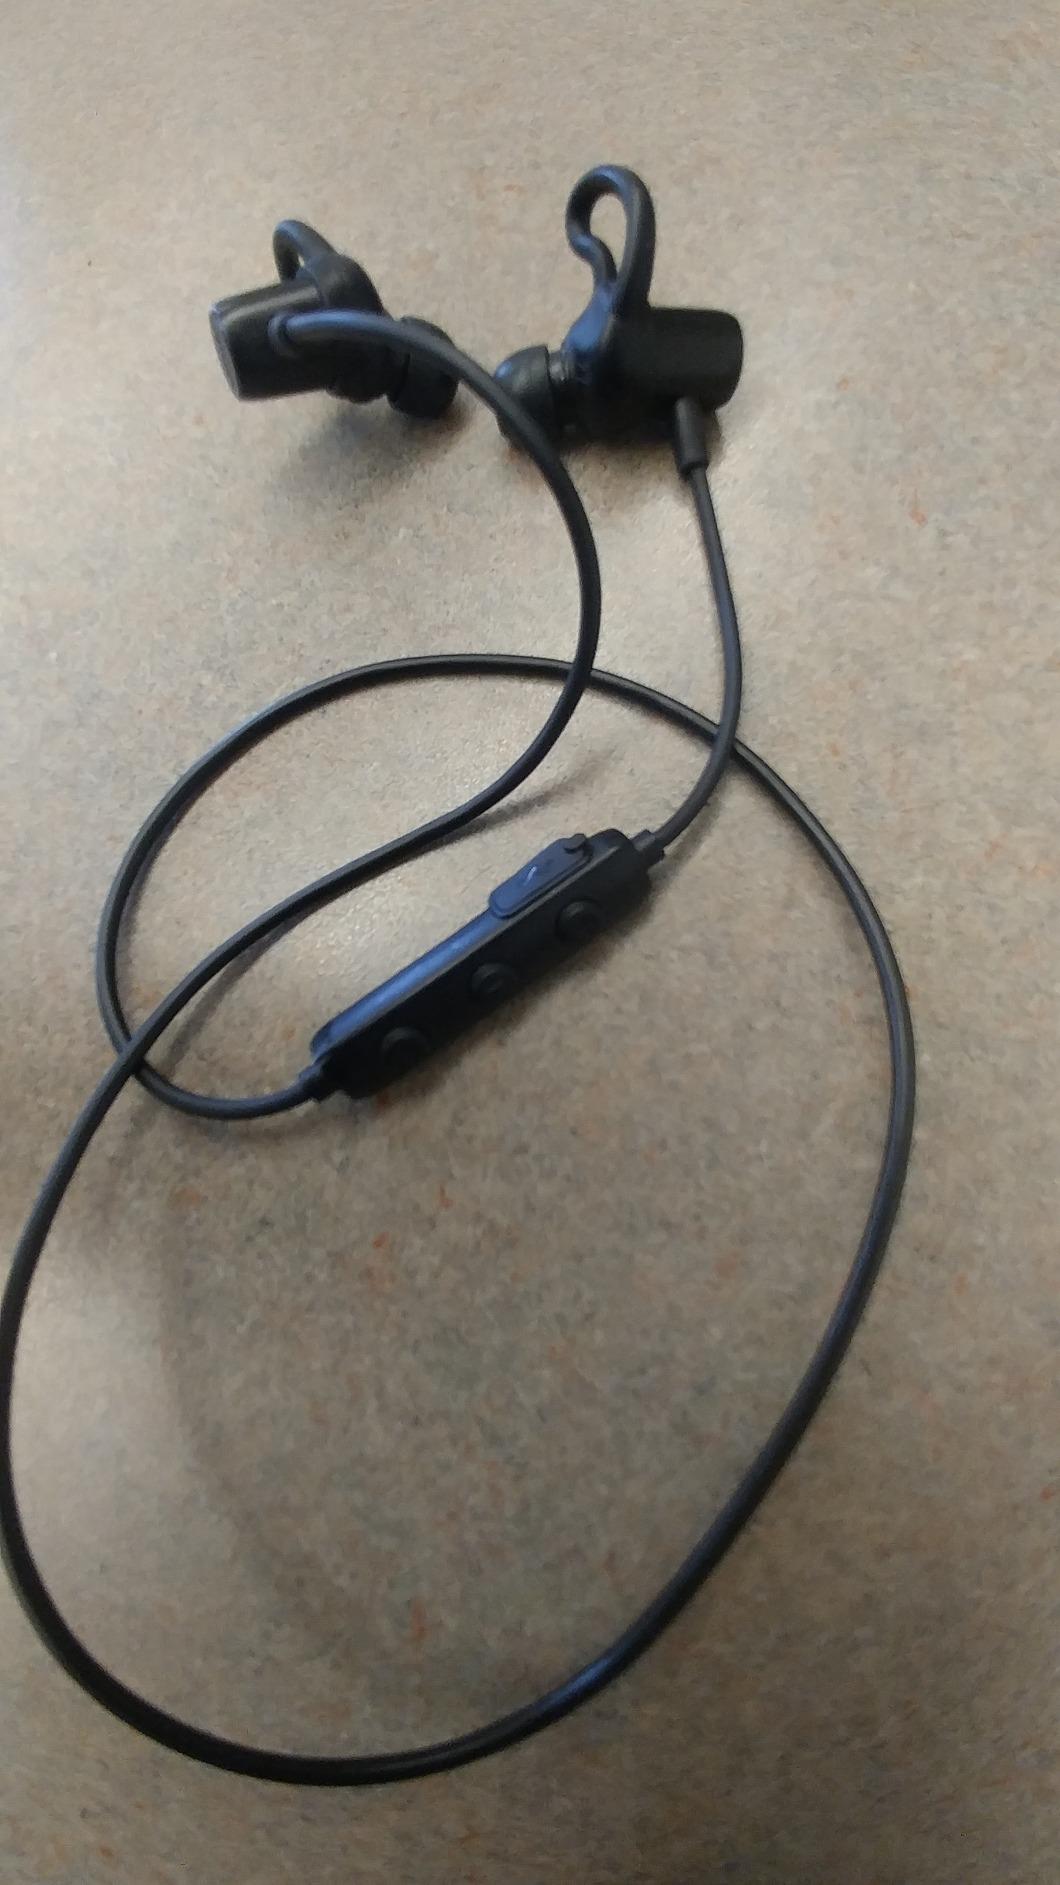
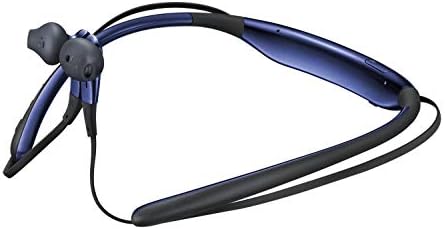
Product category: headphones
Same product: no